Chevrolet Silverado (first generation)

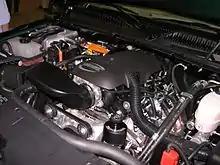
The engine compartment of a 2006 GMC Sierra Hybrid

The Vortec High Output (VHO) option was first introduced in 2004 to a limited market (mainly consisting of Texas and several surrounding areas); it was available nationwide for MY 2005. It was available for both the Silverado and Sierra 1500 series trucks. This special edition package (under option code B4V) included several options previously not found on the standard 1500 model, most notably the LQ9 6.0L V8 engine (the same used for the Silverado SS, the Cadillac Escalade, and GMC Yukon Denali). The LQ9 was rated at at 5200 rpm and of torque at 4000 rpm, which were the same specifications as in the SS models. The B4V package could only be ordered on extended-cab standard-box 4×2 trucks. They were all built at the Canadian assembly plant and were equipped with the Z60 High Performance suspension package, in addition to the M32 (4L65E transmission), GT4 (3.73 rear gear), and G80 (governor lock) as standard equipment. The 2004 models were equipped with the standard 10-bolt 8.625" rear end. The 2005 models were upgraded with the larger 14-bolt 9.5" rear end under RPO code AXN. The package also included one style of the newly introduced GM 20-inch wheels installed from the factory. This marked the first time the LQ9 engine was available on a two-wheel-drive application. Unlike the previous years with the SS package, interior choices ranged from basic cloth to fully loaded. There were also more exterior color options available with this package.